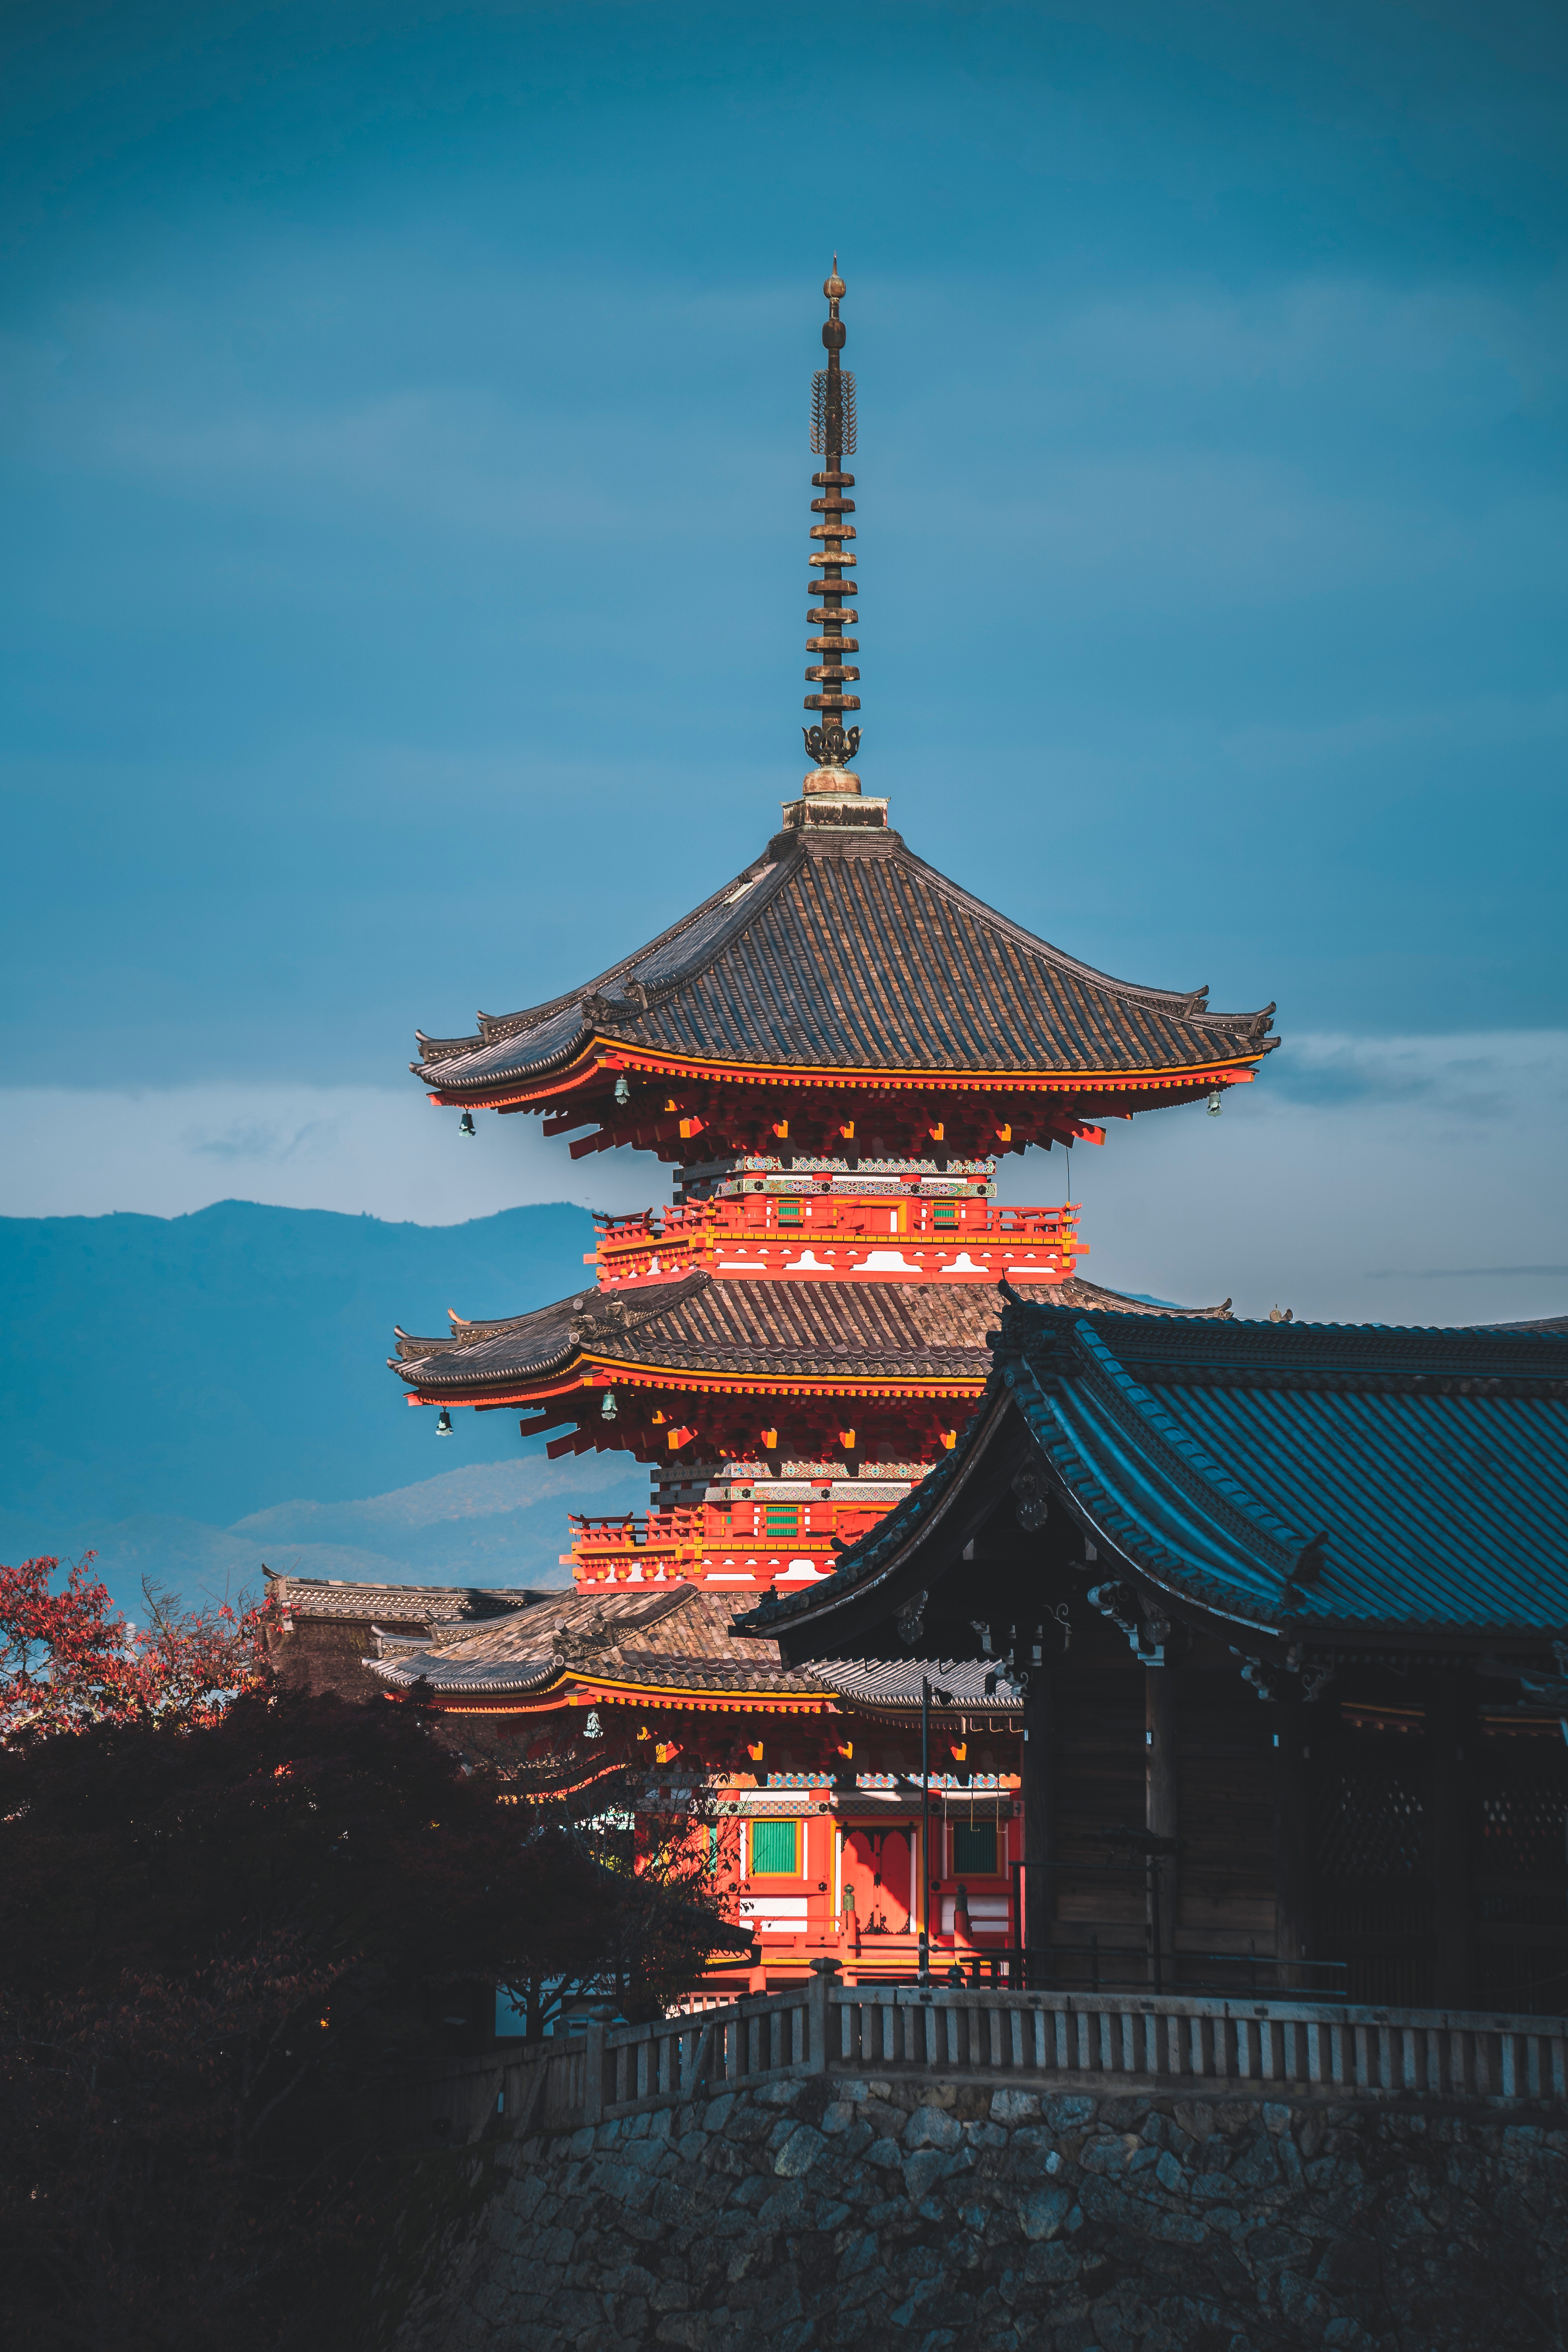
building, cloud, sky, pagoda, tree, house, dusk, finial, tower, horizon, chinese architecture, city, temple, roof, afterglow, spire, japanese architecture, steeple, evening, place of worship, plant, night, cone, facade, sunset, tourist attraction, skyscraper, winter, tourism, shrine, autumn, historic site